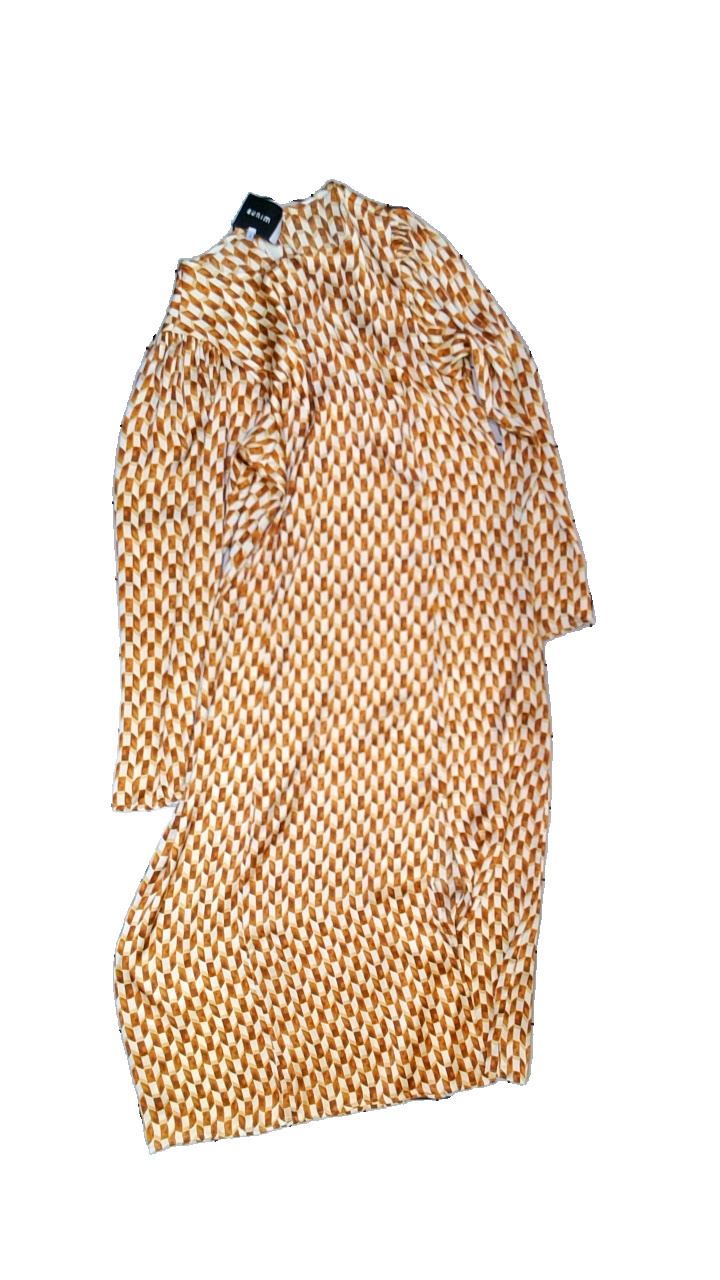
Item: Dress (Ladies)
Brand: Minus
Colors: Beige, Orange, Yellow
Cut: Regular, C-collar, Long
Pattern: Geometric print
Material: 100% polyester
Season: All
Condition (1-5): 3
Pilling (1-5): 4
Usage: Reuse
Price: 50-100